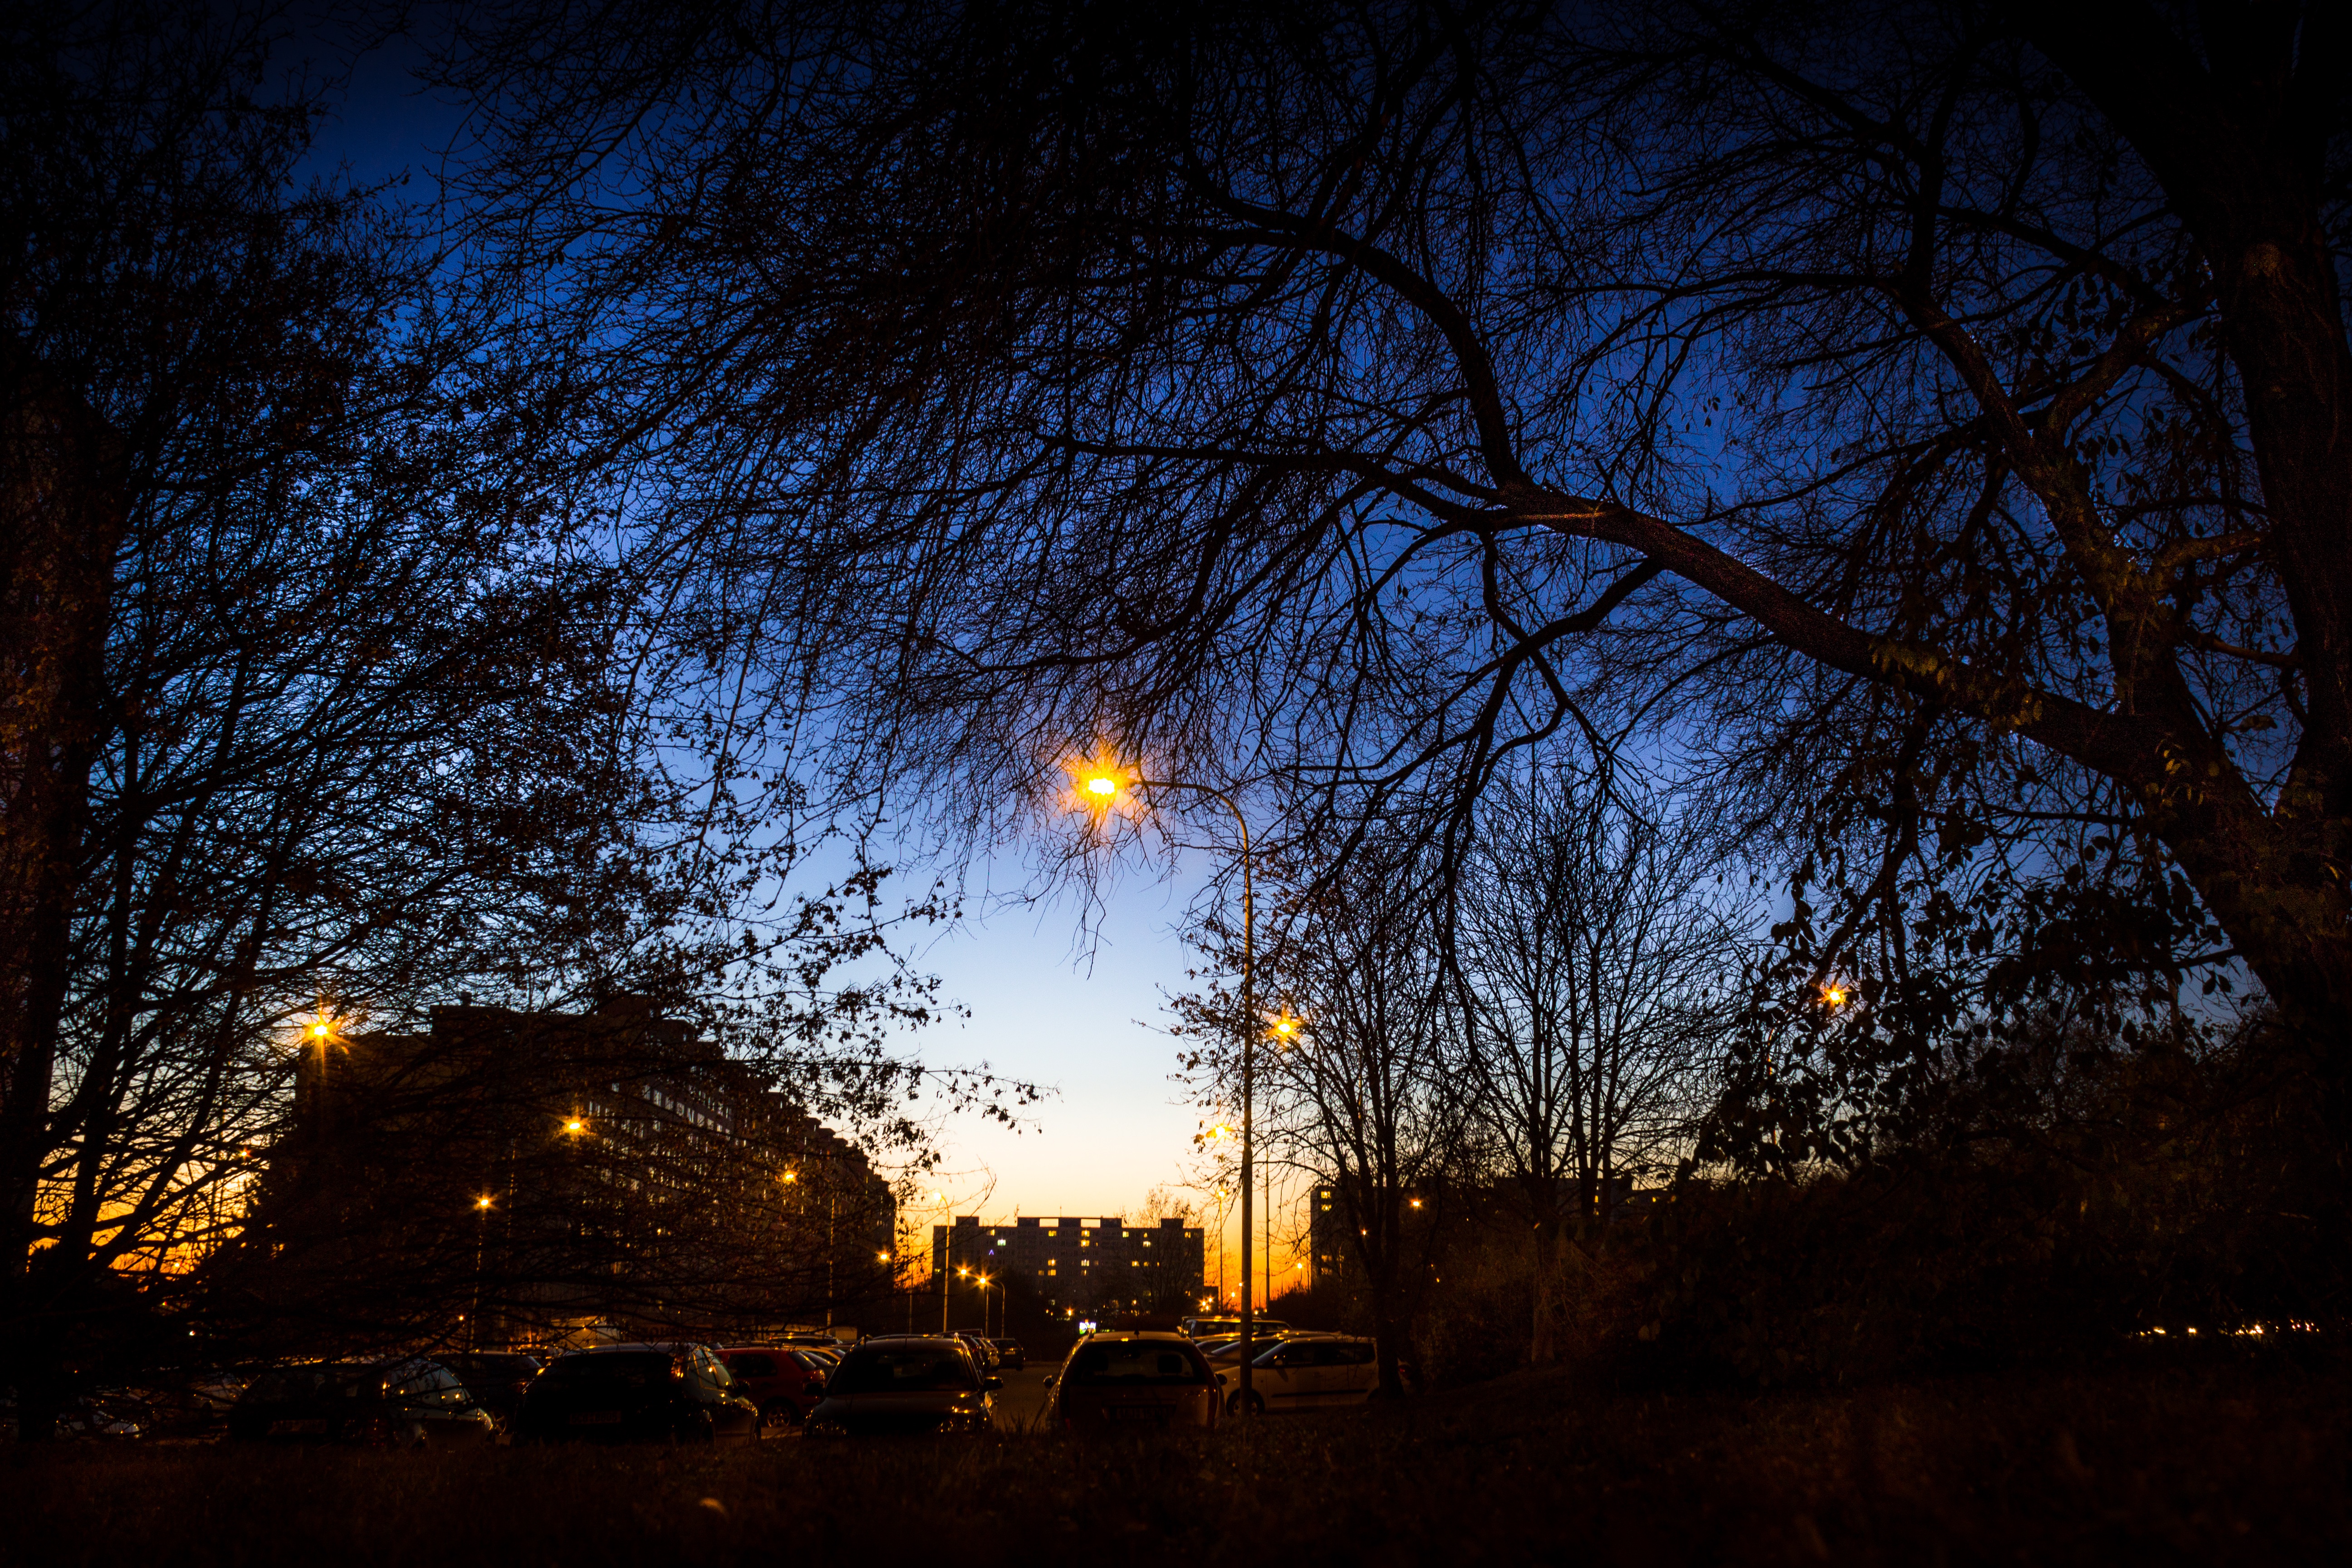
tree, light, sky, sunset, night, sunlight, morning, dawn, dusk, evening, reflection, autumn, fire, darkness, lighting, astronomical object